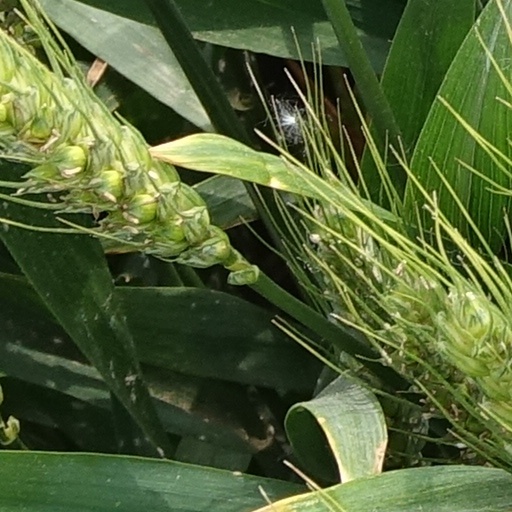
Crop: wheat